Fiery Gizzard Trail

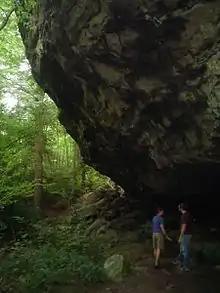
Diverse rocky formations such as this rock shelter draw hikers to the trail.

The Tracy City end of the Fiery Gizzard Trail is accessed via the relatively flat Grundy Forest Day Loop. The loop begins at the Grundy Forest State Natural Area Picnic Shelter, and after just presents hikers with a waterfall. Vestiges of the Civilian Conservation Corps camp S-67 can be seen another half mile down the walk. Hikers can see the confluence of Little and Big Fiery Gizzard Creeks, can cool off in three swimming holes, two with waterfalls.